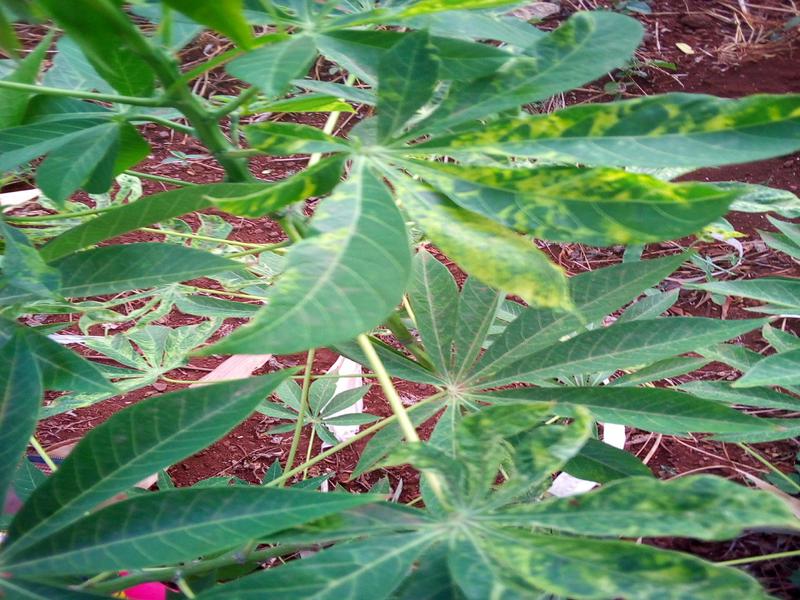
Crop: cassava
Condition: mosaic_disease